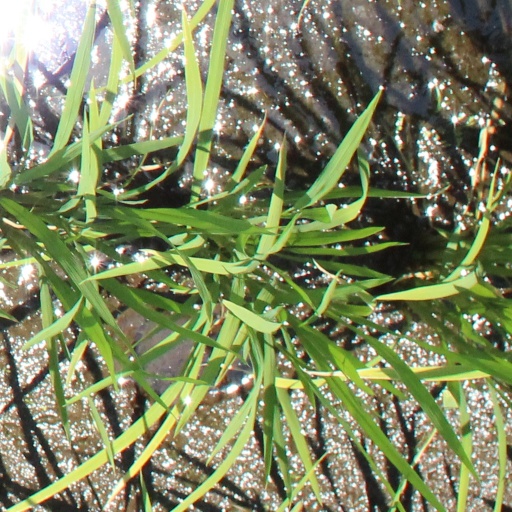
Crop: rice